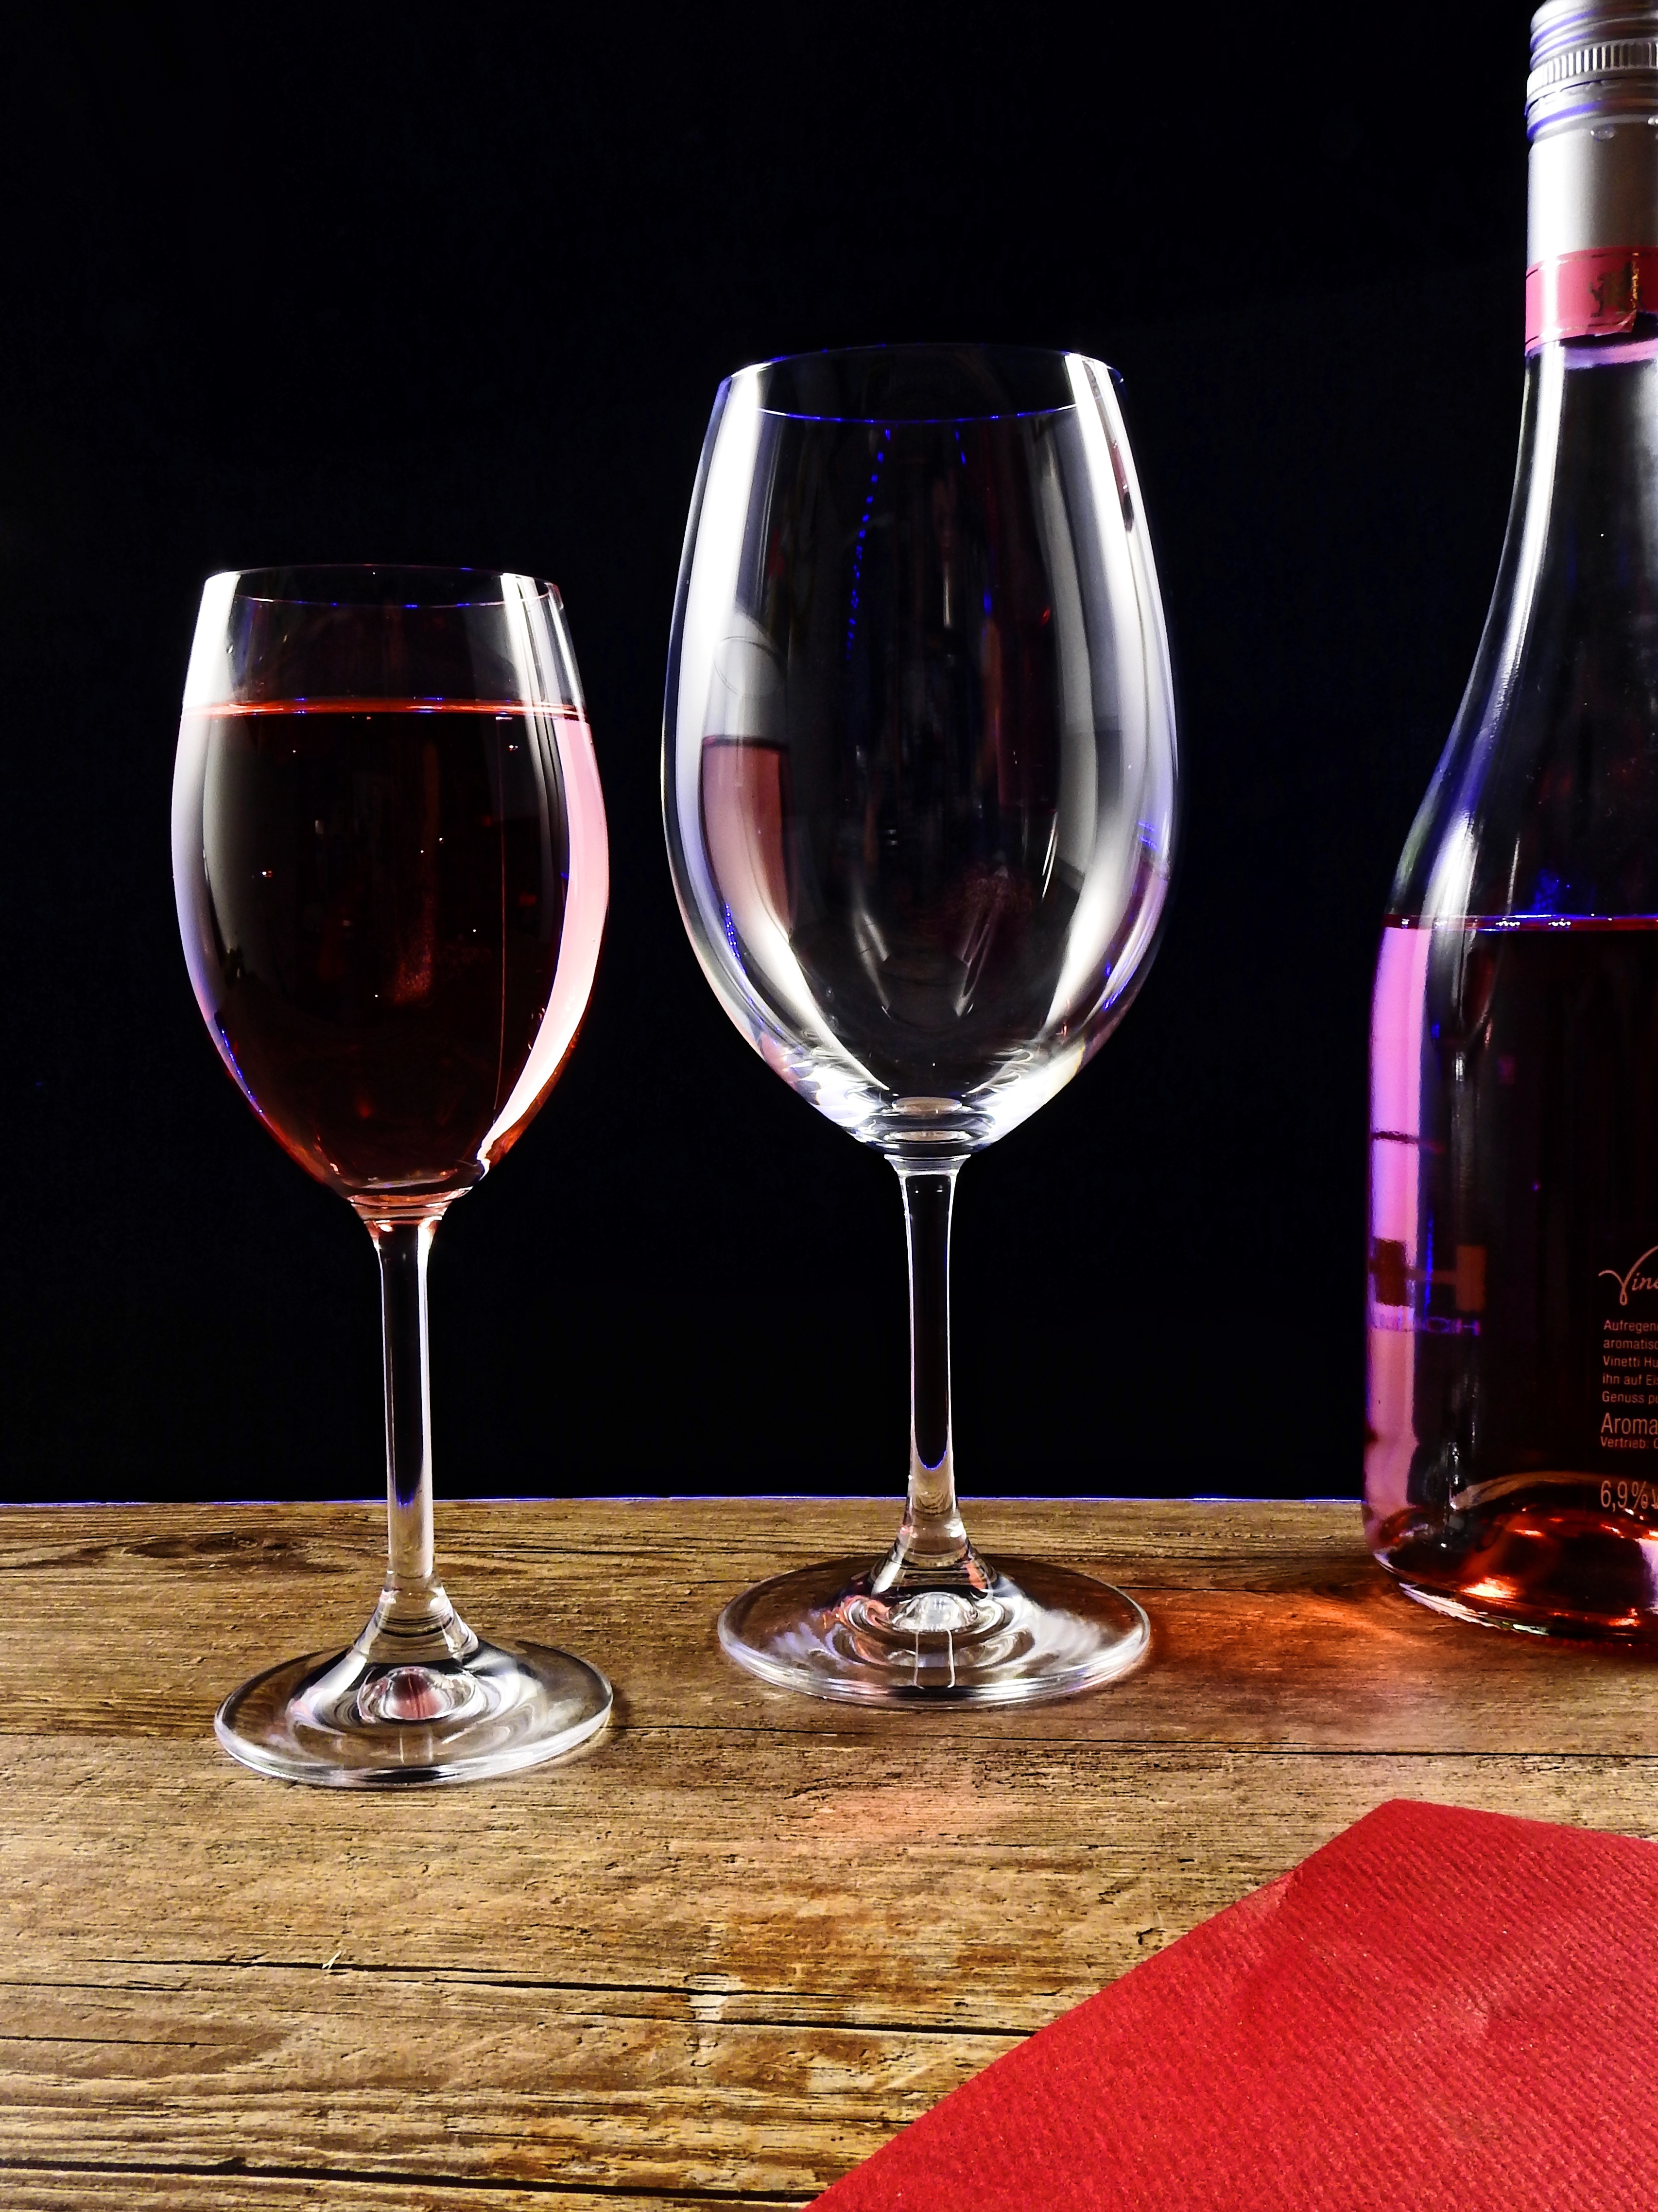
wine, glass, restaurant, bar, drink, red wine, tableware, material, alcohol, wine glass, benefit from, stemware, drinkware